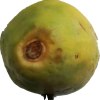
Label: papaya